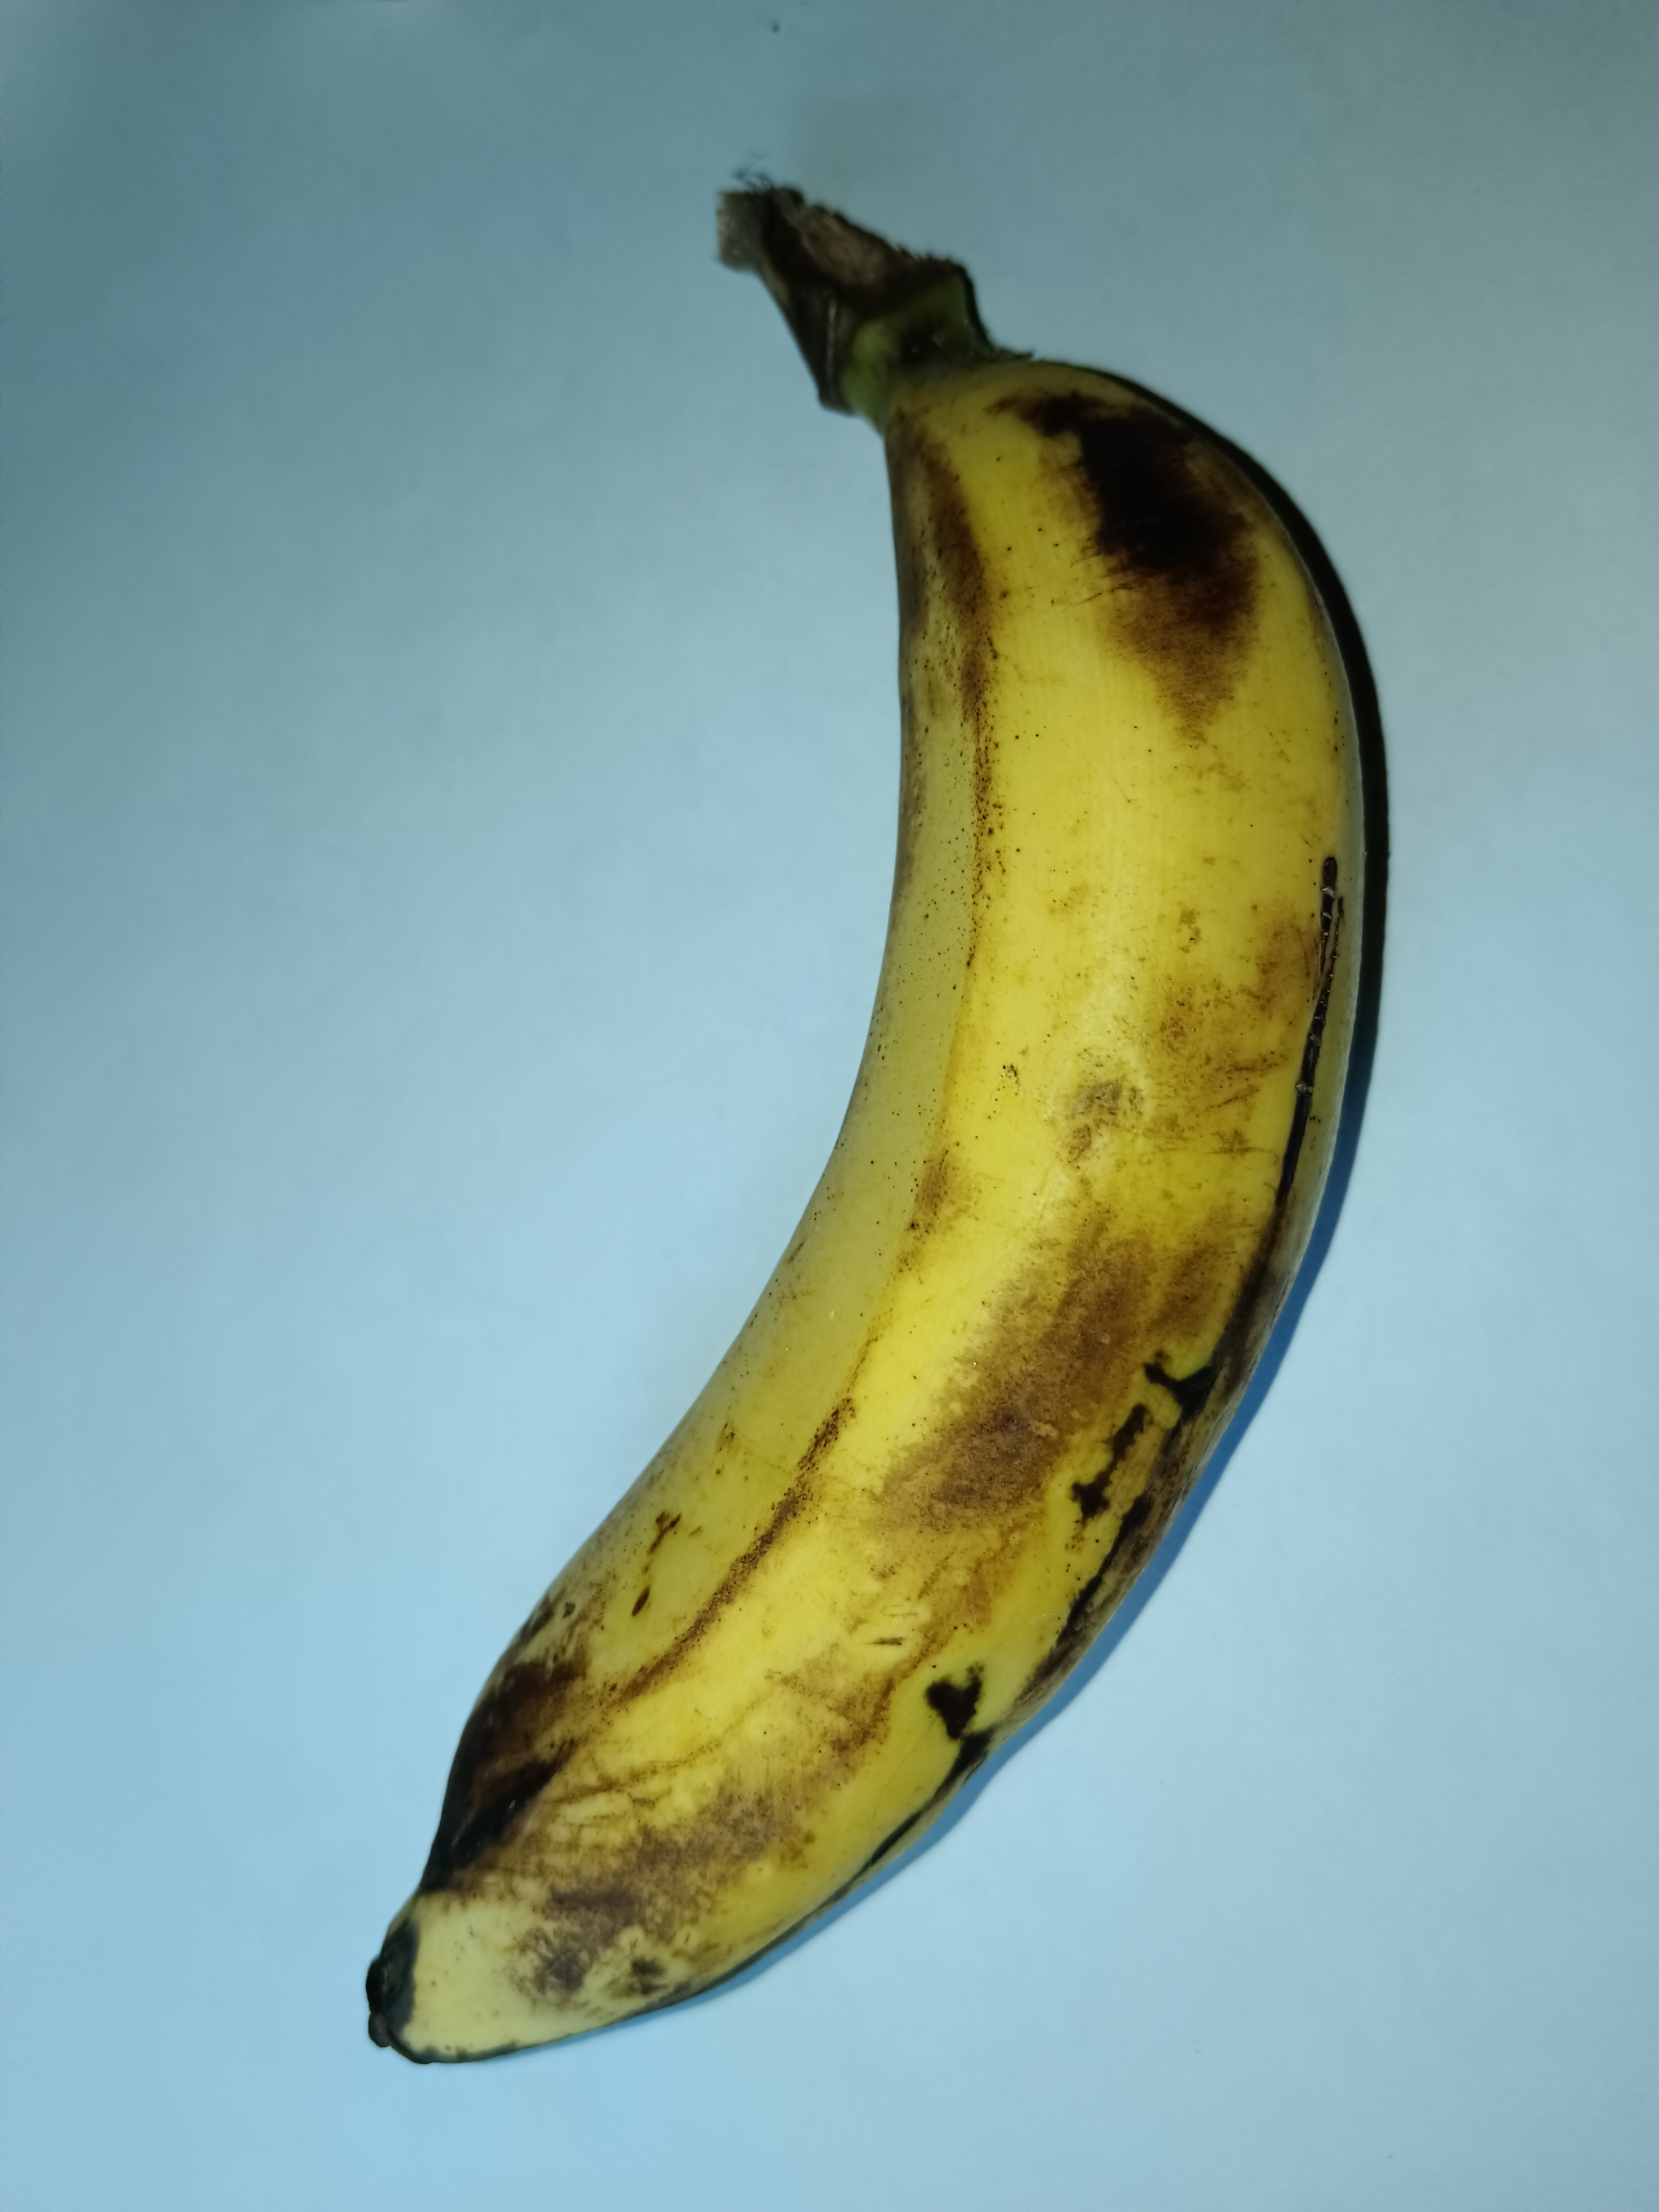
Banana variety: Shagor